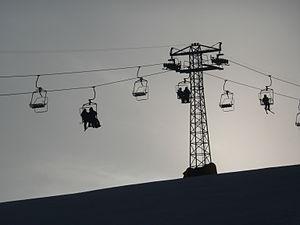
La piste de ski a Orlovka au Kirghizstan
Orlovka est une commune de type urbain ainsi qu'une station de ski, situées dans la région de Kémine dans le nord du Kirghizstan. La commune comptait 4 800 habitants en 2003.